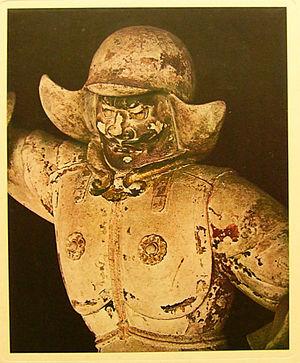
Le Shin-Yakushi-ji est un temple bouddhiste de la secte Kegon situé à Nara au Japon. Il a été fondé en 747 par l'impératrice Kōmyō. À l'origine, c'est un temple grand et complet comme le sont les Shichidō garan. Il subit des dommages causés par des incendies et s'est détérioré durant l'époque de Heian. Le temple a fait l'objet de travaux de restauration lors de l'époque de Kamakura. Du VIIIᵉ siècle ne reste que le hon-dō. Tous les autres bâtiments datent de l'époque de Kamakura.
L'introduction du bouddhisme au Japon en provenance du royaume coréen de Baekje au milieu du VIᵉ siècle entraîne une renaissance de la sculpture japonaise. Des moines bouddhistes, des artisans et des lettrés s'installent autour de la capitale dans la province de Yamato et transmettent leurs techniques aux artisans locaux. Tout naturellement, les premières sculptures japonaises des époques Asuka et Hakuhō montrent de fortes influences de l'art continental et se caractérisent d'abord par des yeux en amande, des lèvres en forme de croissant tournées vers le haut et des plis dans les vêtements disposés symétriquement. L'atelier du sculpteur Tori Busshi, fortement influencé par le style des Wei du nord, produit des œuvres qui illustrent ces caractéristiques. La triade de Shaka Nyorai et le Guze Kannon au Hōryū-ji en sont d'excellents exemples. À la fin du VIIᵉ siècle, le bois remplace le bronze et le cuivre. Au début de la dynastie Tang, un plus grand réalisme s'exprime par des formes plus pleines, des fentes longues et étroites pour les yeux, des traits de visage plus doux, des vêtements fluides et embellis avec des ornements tels que des bracelets et des bijoux.